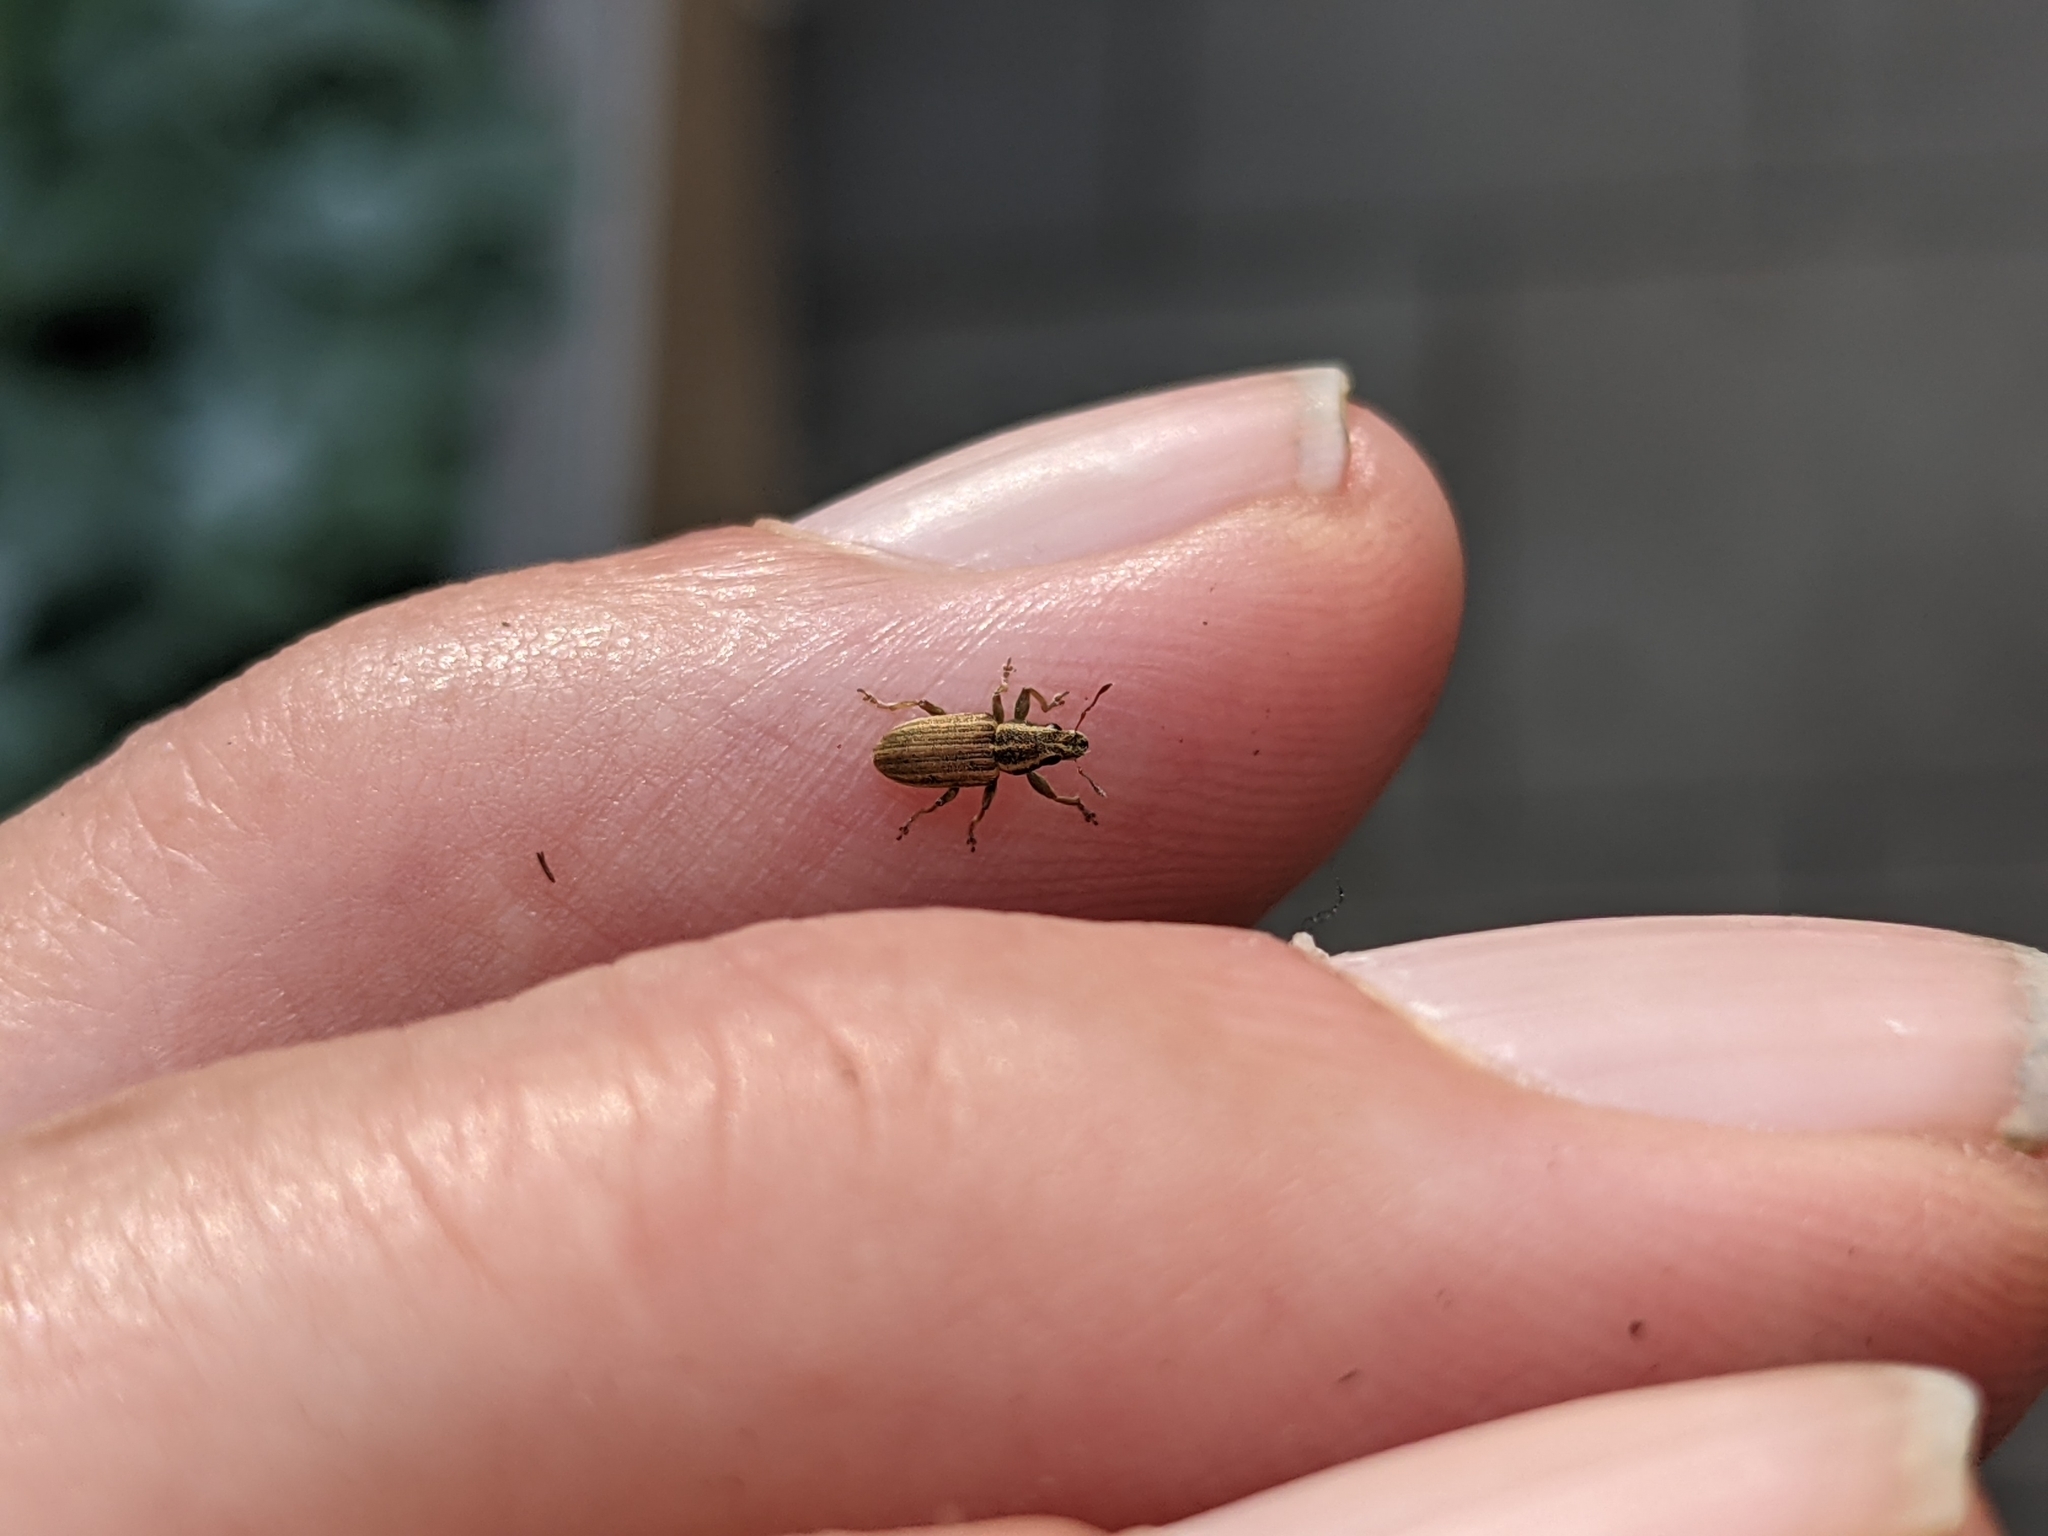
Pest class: pea_leaf_weevil